Covent Garden

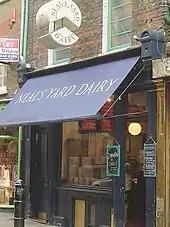
Neal's Yard Dairy, a well-known cheese shop

The Covent Garden Estate was part of Beecham Estates and Pills Limited from 1924 to 1928, after which it was managed by a successor company called Covent Garden Properties, owned by the Beechams and other private investors. This new company sold some properties at Covent Garden, while becoming active in property investment in other parts of London. In 1962 the bulk of the remaining properties in the Covent Garden area, including the market, were sold to the newly established government-owned Covent Garden Authority for £3,925,000.